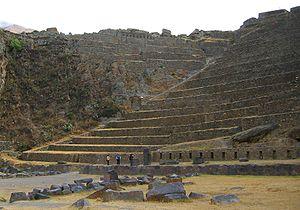
L’Empire inca fut, du XVᵉ au XVIᵉ siècle, un des états de la civilisation andine et le plus vaste empire de l'Amérique précolombienne. Son territoire s'est en effet étendu, à son extension maximale, sur près de 4 500 km de long, depuis le Sud-Ouest de l'actuelle Colombie, au nord, jusqu'au milieu de l'actuel Chili, au sud, et comprenant la quasi-totalité des territoires actuels du Pérou et de l'Équateur, ainsi qu'une partie importante de la Bolivie, du Chili, et significative de l'Argentine du Nord-Ouest, soit sur une superficie de plus de trois fois celle de la France d'aujourd'hui. Héritier des civilisations andines préexistantes, il était maillé par un important réseau de routes d'environ 22 500 à 38 600 kilomètres convergeant vers sa capitale, Cuzco.